Samjiyon Band

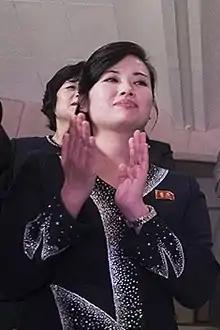
Hyon Song-wol, leader of the Samjiyon Orchestra

The band has between 50 and 60 members, "winners of national and international contests and excellent graduates from Pyongyang Kim Won Gyun Conservatory". The band members are in their 20s or 30s.